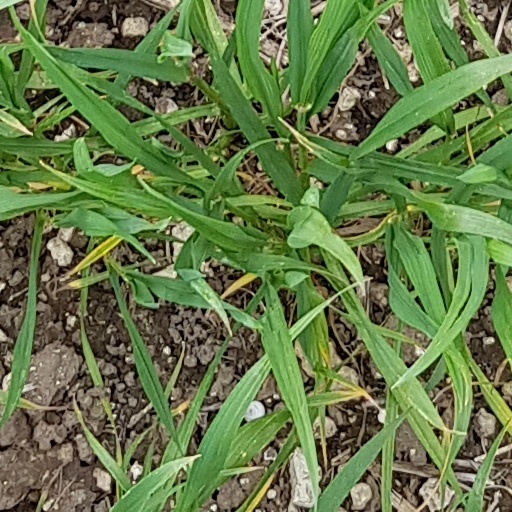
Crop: wheat